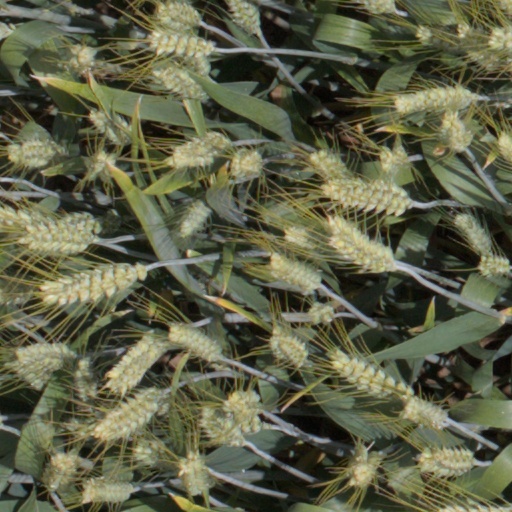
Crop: wheat